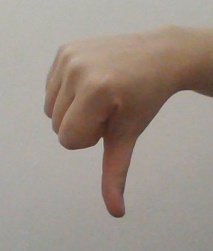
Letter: waw